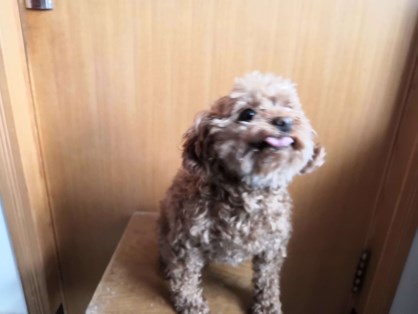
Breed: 7449-n000128-teddy